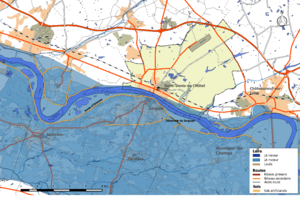
Zone inondable et réseaux hydrographique et routier de la commune de Saint-Denis-de-l'Hôtel.
Saint-Denis-de-l'Hôtel est une commune française située dans le département du Loiret en région Centre-Val de Loire.